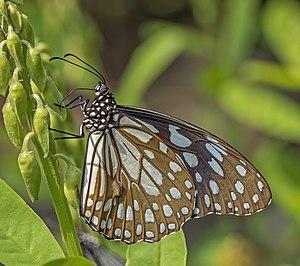
Tirumala limniace est un insecte lépidoptère de la famille des Nymphalidae, de la sous-famille des Danainae et du genre Tirumala.